Lucy Sykes

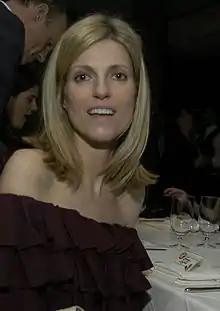
Sykes in 2008

Lucy Sykes Rellie is a British-American entrepreneur, fashion executive, consultant and socialite based in New York City. She is most known for being the fashion director of "Marie Claire" from 2001 to 2007 and the fashion director of Rent the Runway from 2011 to 2012.